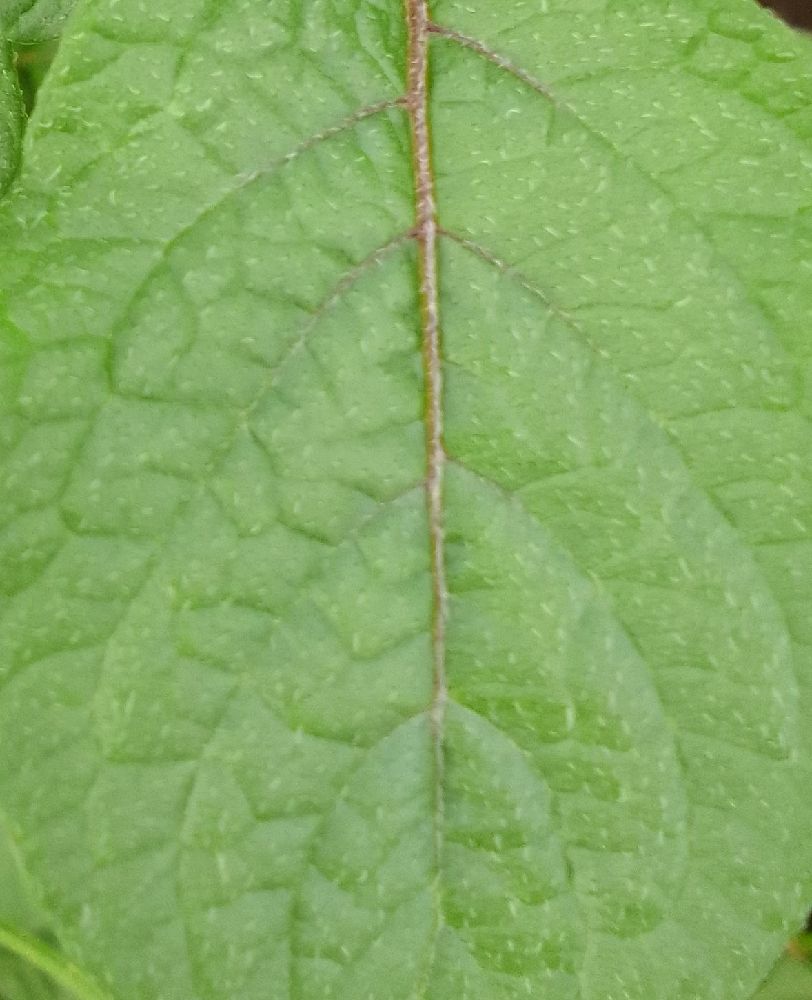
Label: Healthy